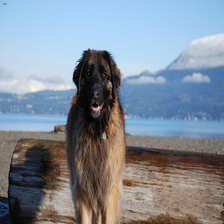
Species: dog
Breed: leonberger